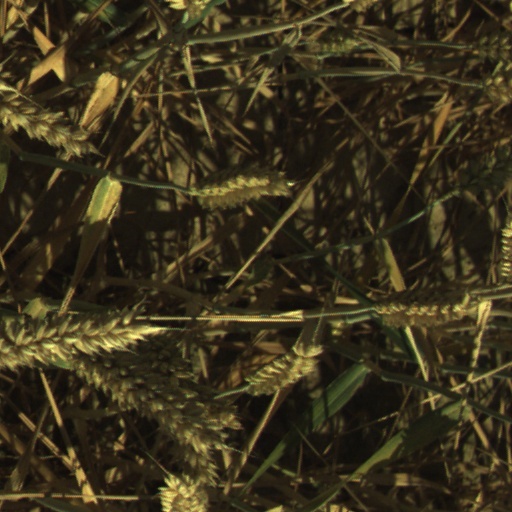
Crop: wheat